Italian literature

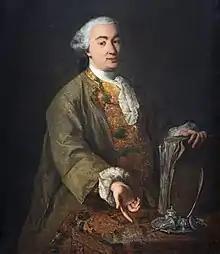
Portrait of Carlo Goldoni by Alessandro Longhi

Meanwhile, there was an attempt at the historical epic. Gian Giorgio Trissino of Vicenza composed a poem called "Italia liberata dai Goti", on the campaigns of Belisarius; he said that he had forced himself to observe all the rules of Aristotle, and that he had imitated Homer.